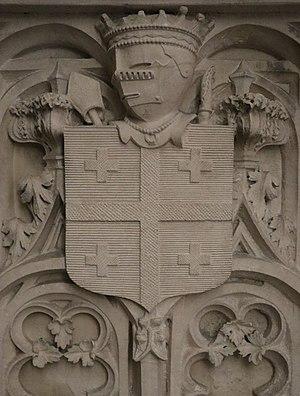
Tombe de Mgr Jean-François Croizier (1787-1855) évêque de Rodez (1842-1855). Armoiries du Prélat.
Jean-François Croizier d'Arranges était un ecclésiastique français du XIXᵉ siècle, évêque de Rodez.